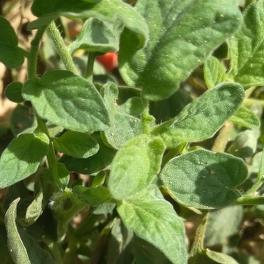
Crop: Tomato
Condition: virosis-d